Roosevelt Boulevard (Philadelphia)

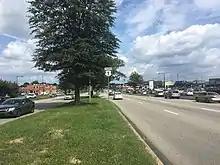
Roosevelt Boulevard (US 1) northbound past Welsh Road

Several SEPTA City Bus routes operate along portions of Roosevelt Boulevard, with routes , and following the boulevard for a significant distance. The Route 1 bus runs along the entire length of Roosevelt Boulevard as part of its route between 54th Street and City Avenue in West Philadelphia and Parx Casino and Racing in Bensalem. The Route 14 bus follows Roosevelt Boulevard north of Bustleton Avenue as part of its route between the Frankford Transportation Center to the south and the Neshaminy Mall and Oxford Valley Mall to the north. The Route 82 bus follows Roosevelt Boulevard south of Pratt Street as part of its route between the Wissahickon Transportation Center and the Frankford Transportation Center. The portion of Roosevelt Boulevard north of Bustleton Avenue is also served by the Boulevard Direct, a limited-stop bus route between the Frankford Transportation Center and the Neshaminy Mall. The Boulevard Direct offers improved travel times compared to traditional bus service along Route 14, with more frequent service and several bus stops located on the far side of intersections to improve performance.